2014 Pac-12 Conference men's basketball tournament

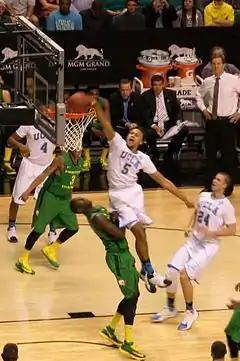
Kyle Anderson of UCLA dunks during quarterfinals against Oregon

Kyle Anderson, who scored 21 points and grabbed 15 rebounds for UCLA in the championship game, was named Tournament MVP.